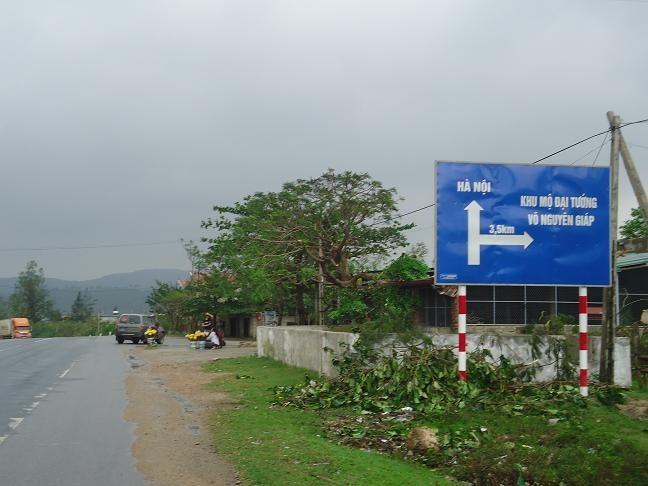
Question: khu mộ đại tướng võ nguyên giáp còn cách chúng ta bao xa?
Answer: khu mộ đại tướng võ nguyên giáp còn cách chúng ta 3, 5 km